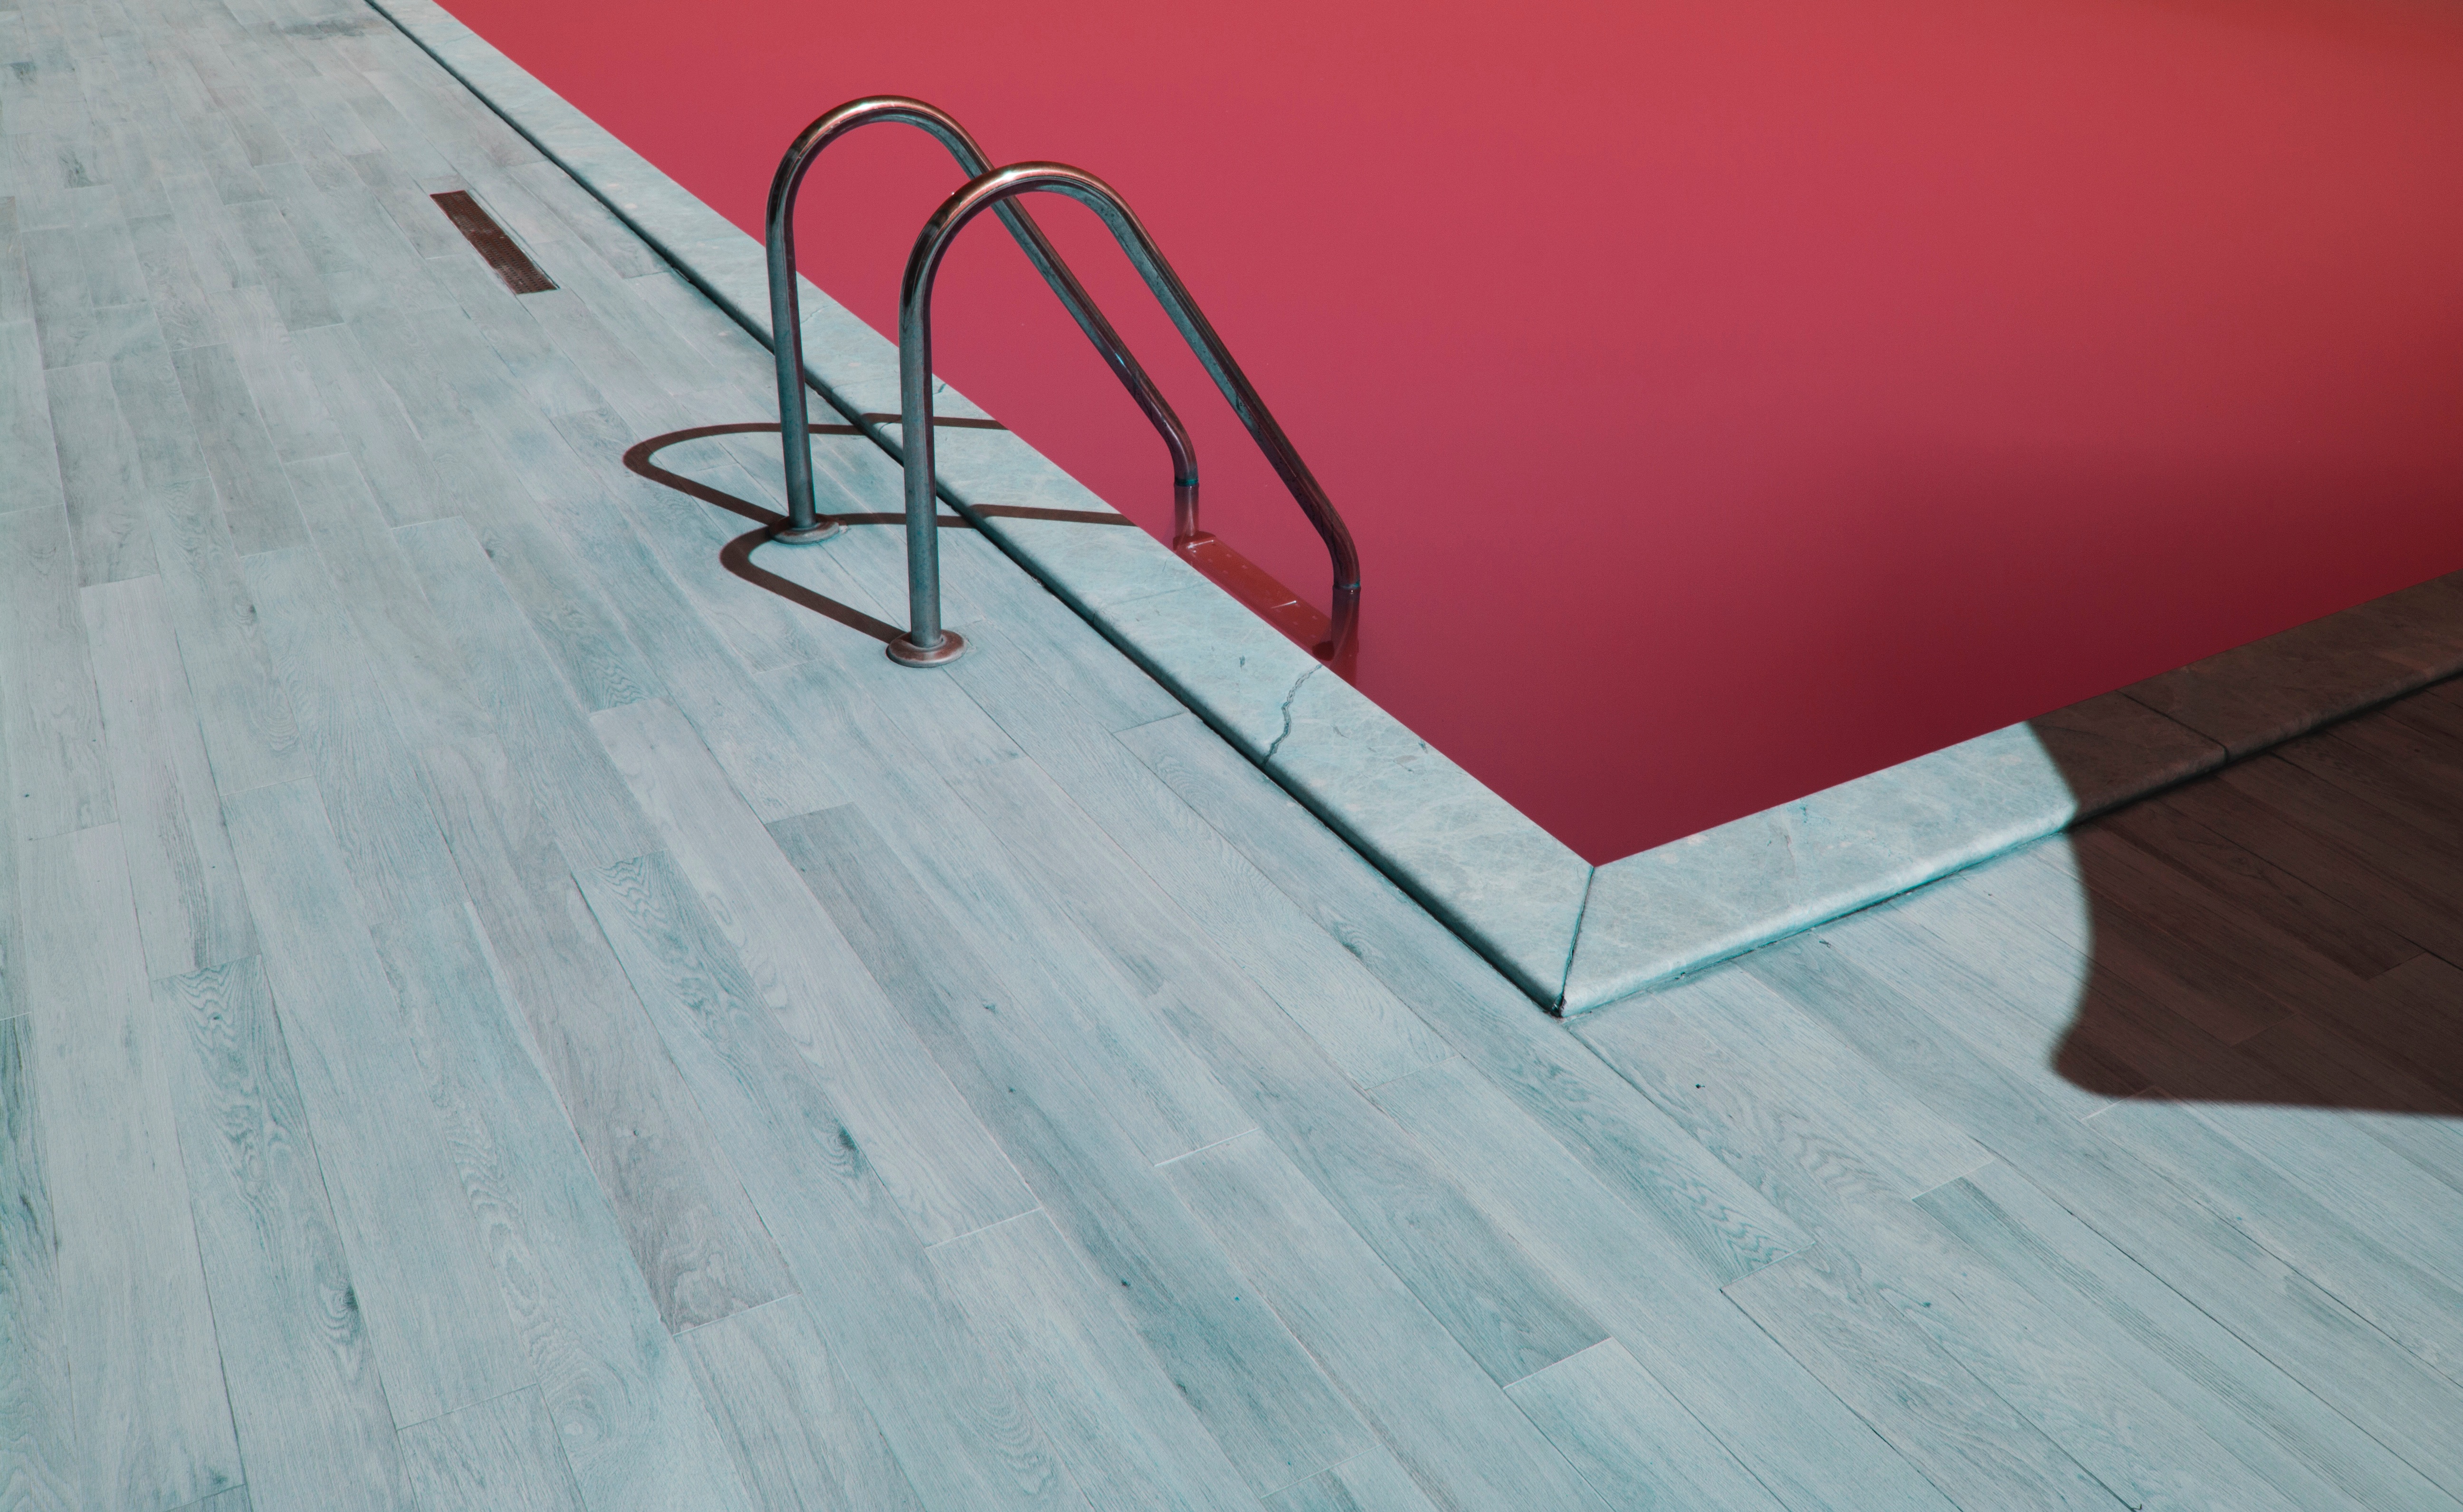
wing, wood, floor, wall, line, red, color, blue, hardwood, shape, flooring, laminate flooring